Vauxhall Viva

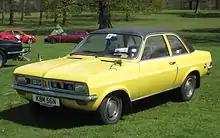
1975 Vauxhall Viva

The domestic market launch of the Viva HC coincided with one of the UK's periodic surges of debt fueled economic growth, and the latest Viva became Vauxhall's fastest selling new model of all time, chalking up its first 100,000 units in just months. 640,863 Viva HCs were produced, making combined Viva production top the 1.5 million mark. The millionth Viva, a gold HC, was driven off the production line by politician John Eden amid much celebration on 20 July 1971. Although most Vivas were produced at Vauxhall's Ellesmere Port plant in northern England, the company's production lines were by the standards of the time flexible, and the millionth car was a product of the Luton factory. However, within seconds of the Millionth Viva's completion at Luton, Ellesmere Port celebrated what was described – over-optimistically as matters turned out – as the first Viva of the second million.